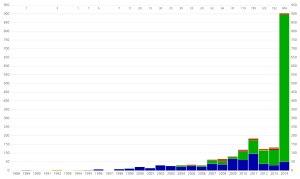
Au 23 février 2019, on comptait 3 989 planètes dont l'existence était confirmée. En plus des 8 planètes du Système solaire, on compte 3 989 exoplanètes dans 2 983 systèmes planétaires dont 654 systèmes multiples. À celles-ci, il convient d'ajouter qu'il y a actuellement environ 2 500 candidats supplémentaires en attente de confirmation, ce qui mène à environ 6 000 planètes potentiellement connues. Ceci ne représente qu'un infime échantillon de toutes les planètes qui existent étant donné que notre propre galaxie, la Voie lactée, en compterait à elle seule plus de 100 milliards. Il est donc évidemment impossible de dresser la liste complète de l'ensemble des planètes existantes. La présente liste n'est par ailleurs pas définitive car, les techniques étant de plus en plus sophistiquées, de nouvelles planètes sont constamment découvertes.